Belval, Ardennes

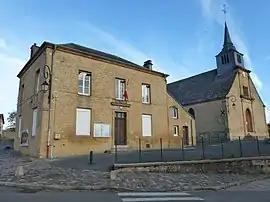
Town hall and church

Belval is a commune in the Ardennes department in northern France.